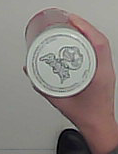
Product: pringles_original